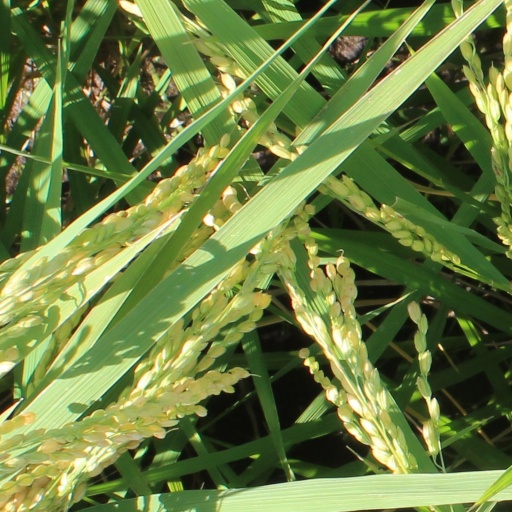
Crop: rice